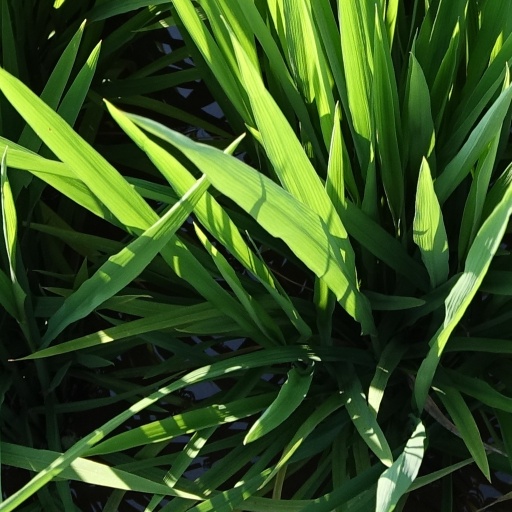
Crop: rice